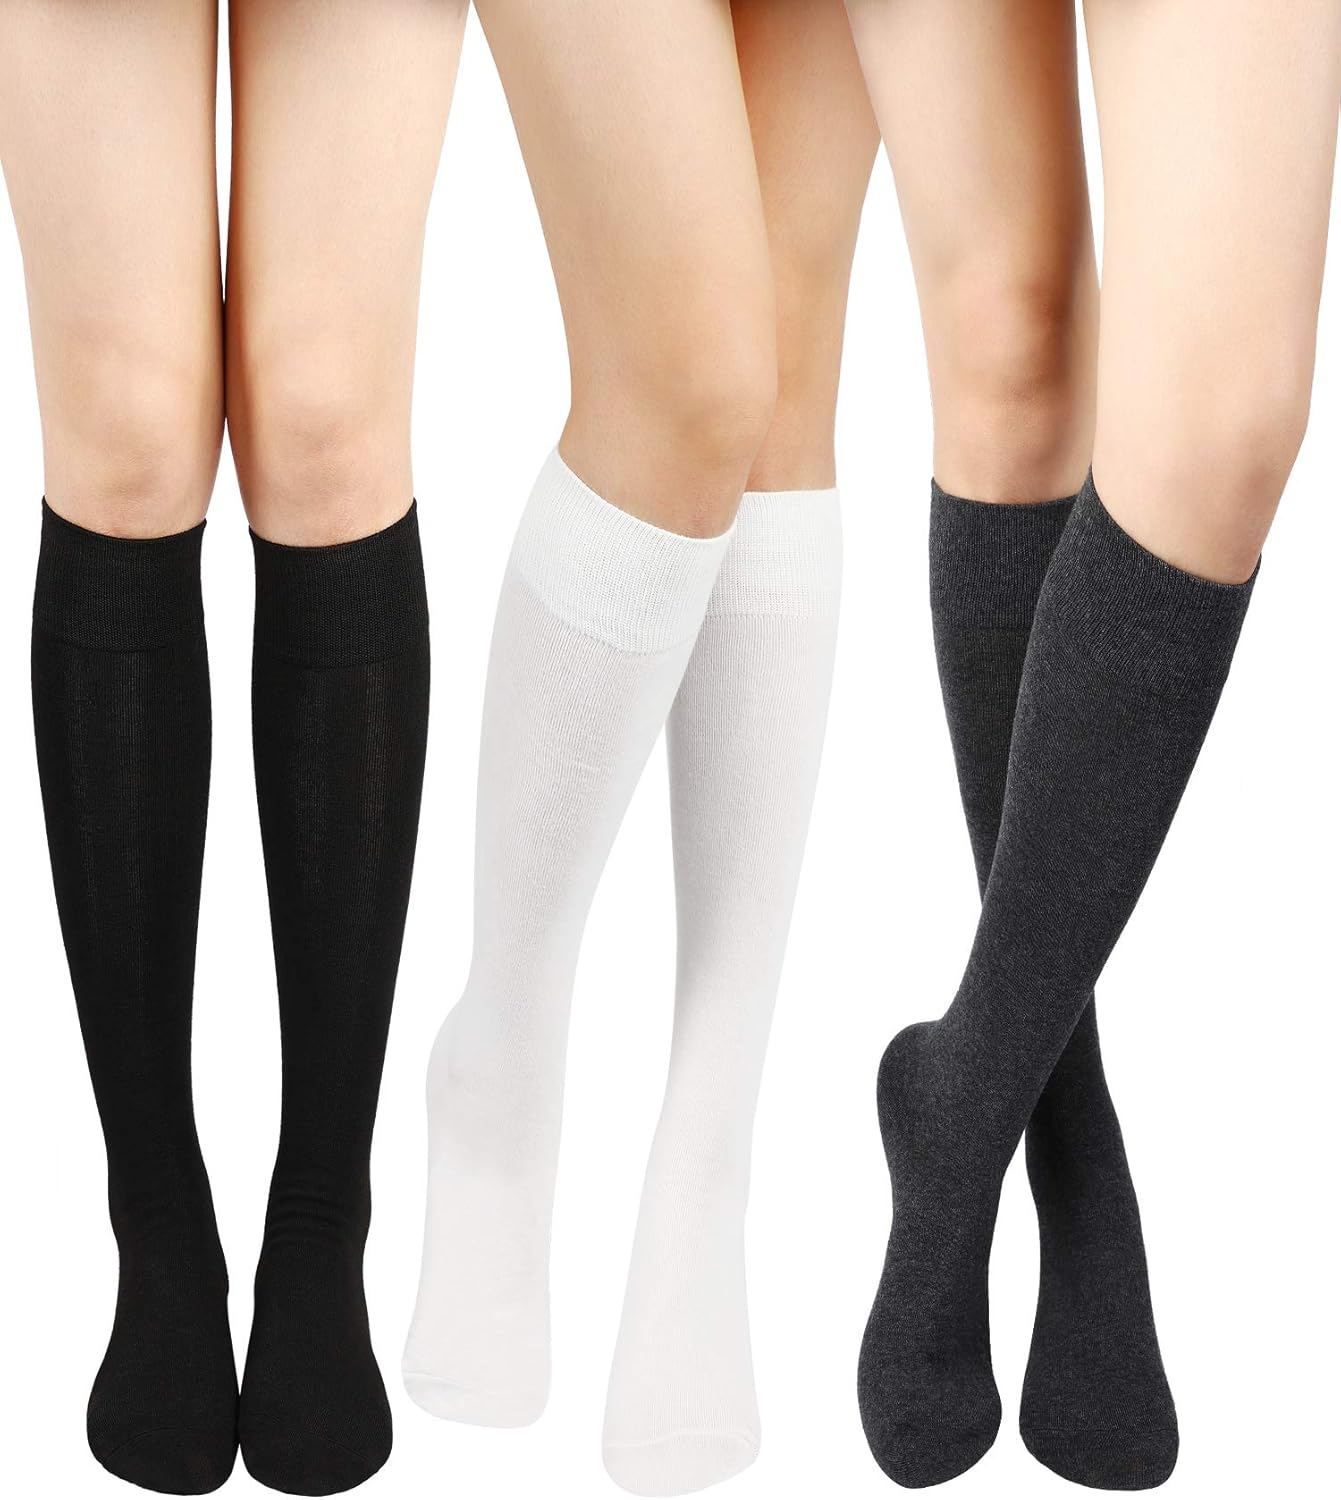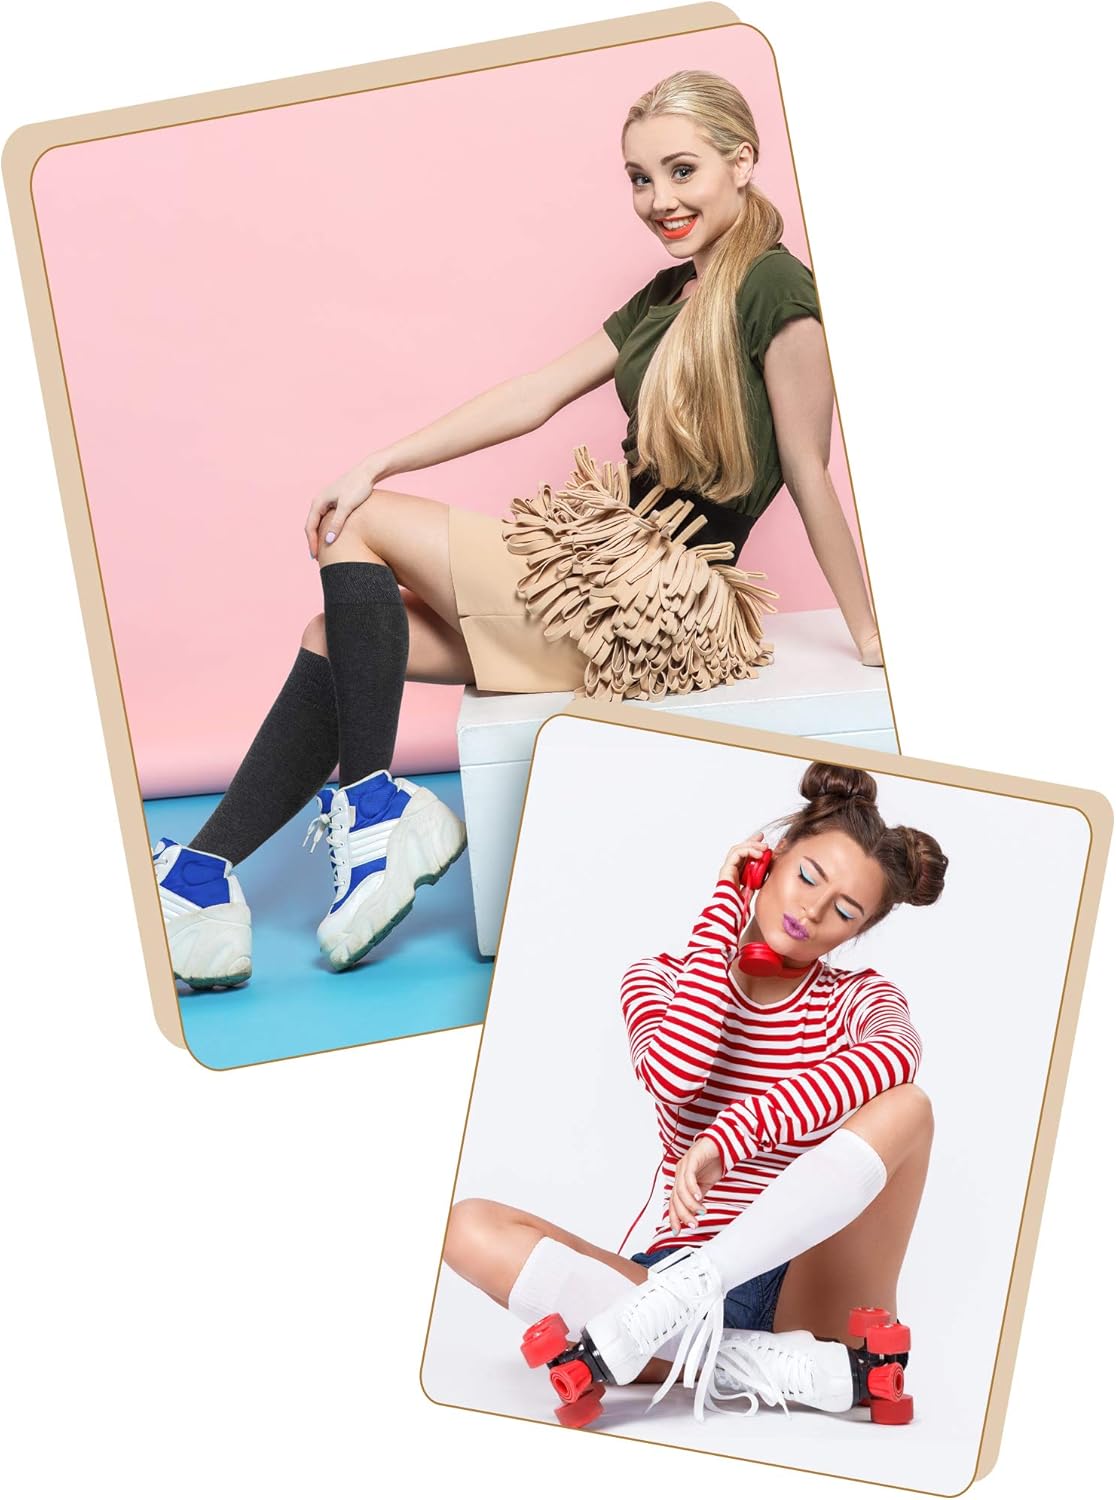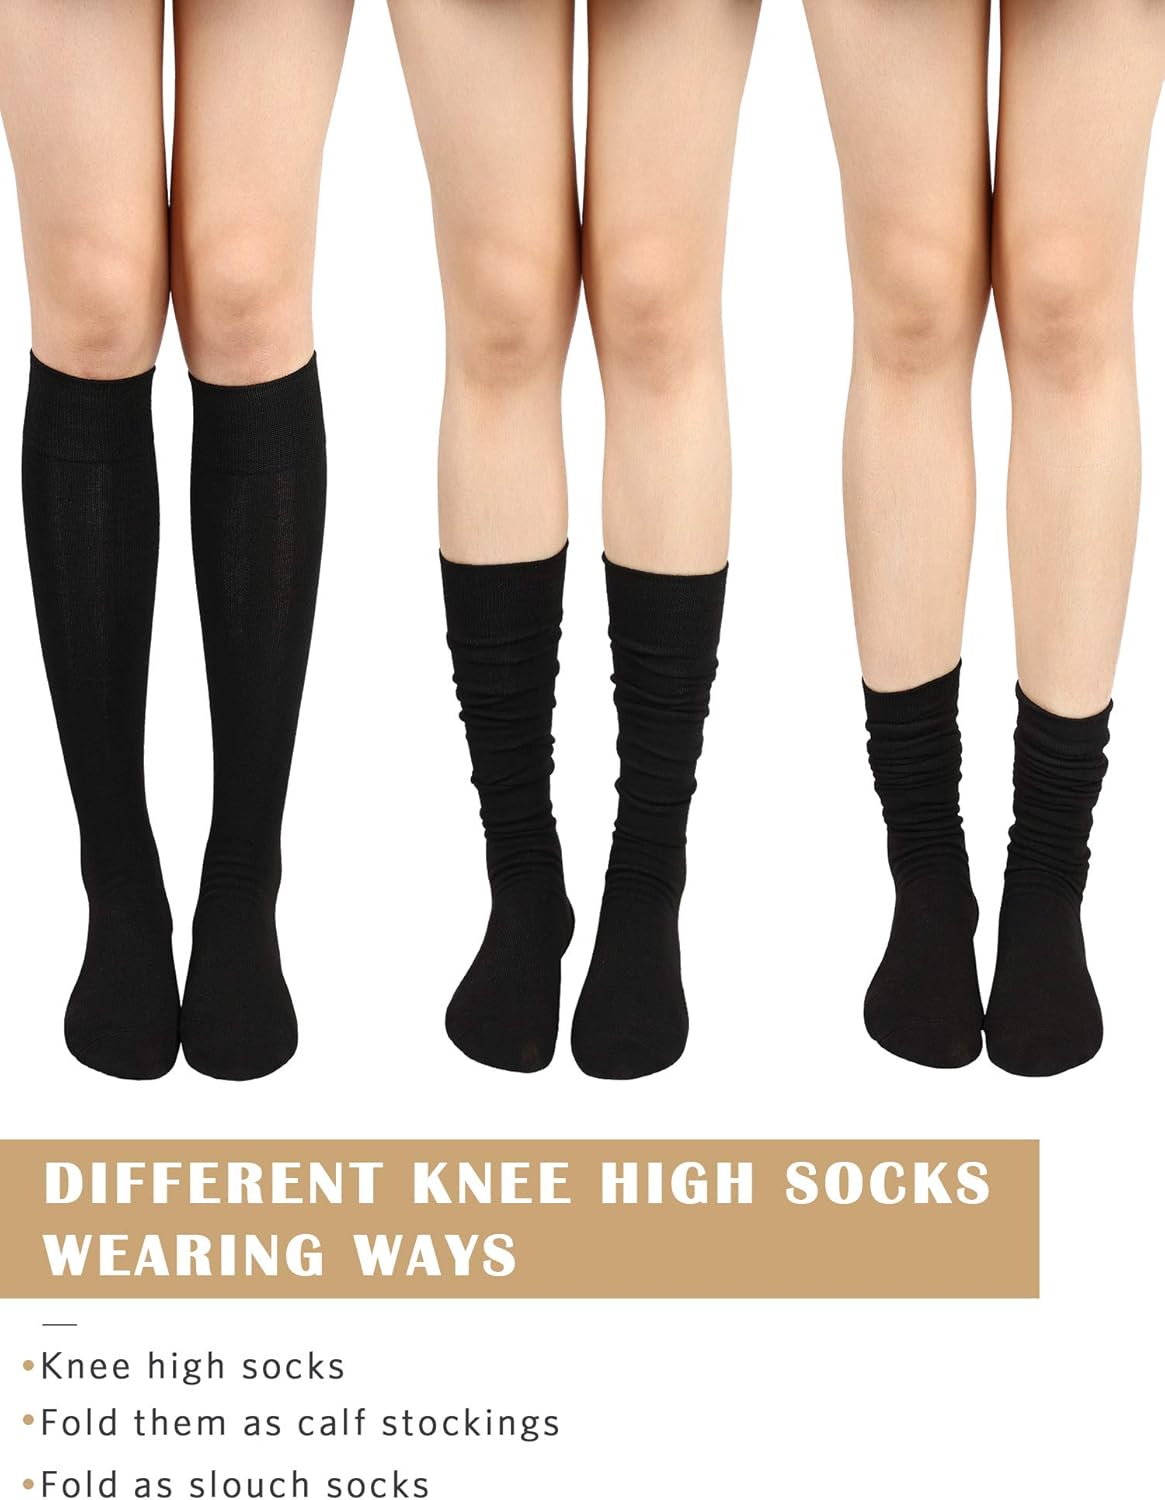
SATINIOR Knee High Socks Casual Solid Knit High Socks Boot Socks for Women
Category: AMAZON FASHION
Women's cotton knee high socks casual solid knit high socksSuitable and soft:Stretchable cotton knee high socks, breathable and quality, comfortable to wear. Not too thick or too thin, suitable for all seasons and keep you comfortable and in style during your daily wearing.Nice gifts:You can send the knee socks to your lover, friends, family members, coworkers as gifts, the recipient will feel your warm heart and love so that promote your relation.Good elasticity:High socks have a good elasticity, friendly to big girls, and it will stay up, no longer slide down, feel happy to walk or move as you like. These solid high socks provide a wonderful composition between comfort and grip.Specifications:Material: 80% cotton, 15% nylon, 5% spandexSize: Length: 18 inch/ 45.7 cm (including 7.87 inch/ 20 cm foot length)Minimum width: 3.35 inch/ 8.5 cmMaximum width: 7.88 inch/ 20 cmNotes: Everyone has different foot lengths, socks may not be able to reach the knees, please confirm the size before buyingIt is recommended to wash with warm or cold water, air dry.Manual measurement, please allow little size errors.
Features: 15% Nylon, 5% Spandex | Air Dry,Do Not Bleach | Classic and warm design: you will receive 3 pairs of knee high socks in black colors, classic simple but will not out of style, cute socks will keep you warm | One size fits most: each knee boot sock measures approx. 18 inch/ 45.7 cm in total length, 3.35 inch/ 8.5 cm in width(7.88 inch/ 20 cm of maximum width);Please confirm the size before buying | Soft and stretchy material: solid high socks consist of 80% cotton, 15% nylon and 5% spandex, with good elasticity, which provides you a nice breathability and comfortable feeling; Not too thick or to thin, suitable for all seasons and keep you comfortable and in style during your daily wearing | Suitable match: cotton knit high socks are cute, soft and breathable to wear, easy to match with shorts and mini skirts, this is a must have for girls for parties, schools, working, daily wear, or you can send these knee socks to your lover, friends, family members, coworkers as nice gifts | Not easy to glide down: these cotton knit knee socks are not easy fall off, washed well and didn't shrink or lose elasticity, feel happy to walk or move as you like; It is recommended to wash with warm or cold water, air dry and